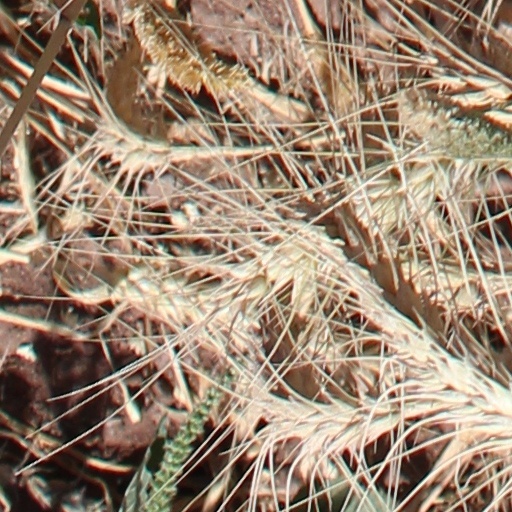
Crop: wheat